45th Pacific Islands Forum

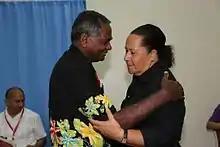
Dr Jimmie Rodgers congratulates Meg Taylor who was appointed as the first female Secretary General of the PIF

The forum concluded with Dame Meg Taylor of Papua New Guinea being appointed as the first female Secretary General of the Pacific Islands Forum.